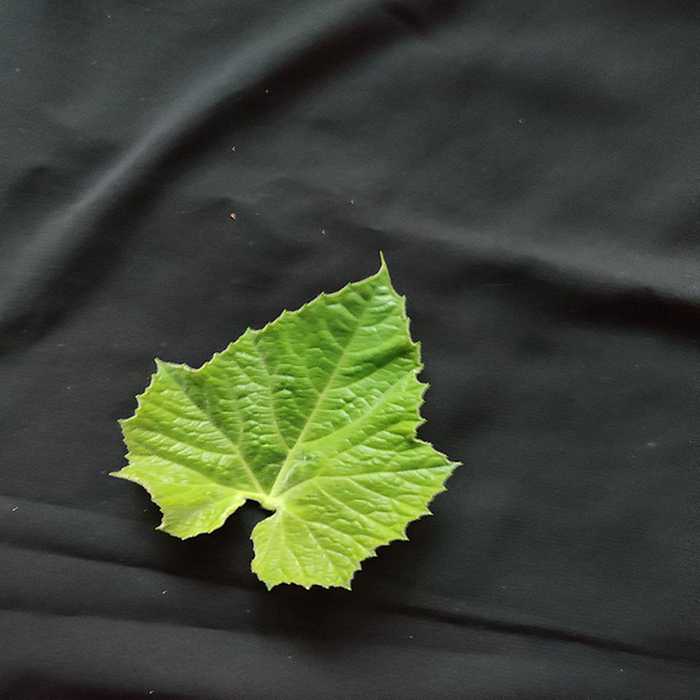
Plant: Bottle gourd
Label: Fresh leaf